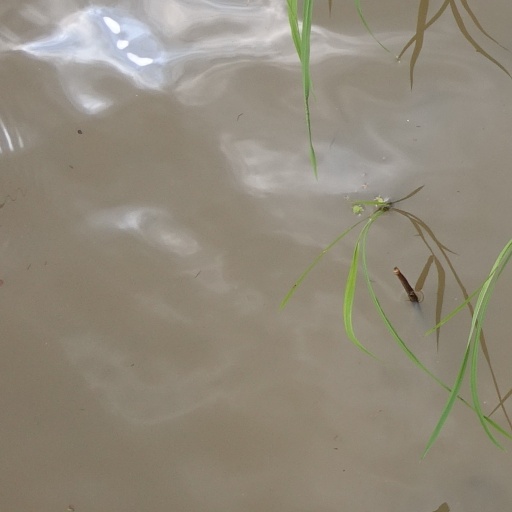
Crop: rice